Visalia Electric Railroad

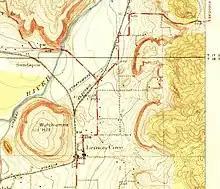
Rail terminus for Sequoia NP

The Central Pacific line coming south from Fresno reached Goshen in the summer of 1872. In response, The Visalia Railroad Company was incorporated May 19, 1874 and a seven-mile spur from Goshen was completed August 14, 1874. In 1899 the spur was leased to the Southern Pacific Railroad. By November 29, 1898 the rails had been extended southeastward from Visalia to Southern Pacific's East Side Line at Exeter, a distance of ten miles.